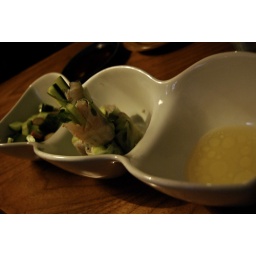
Endo - sea bass and snow crab in rice paper with frozen red grapes and japanese cucumber